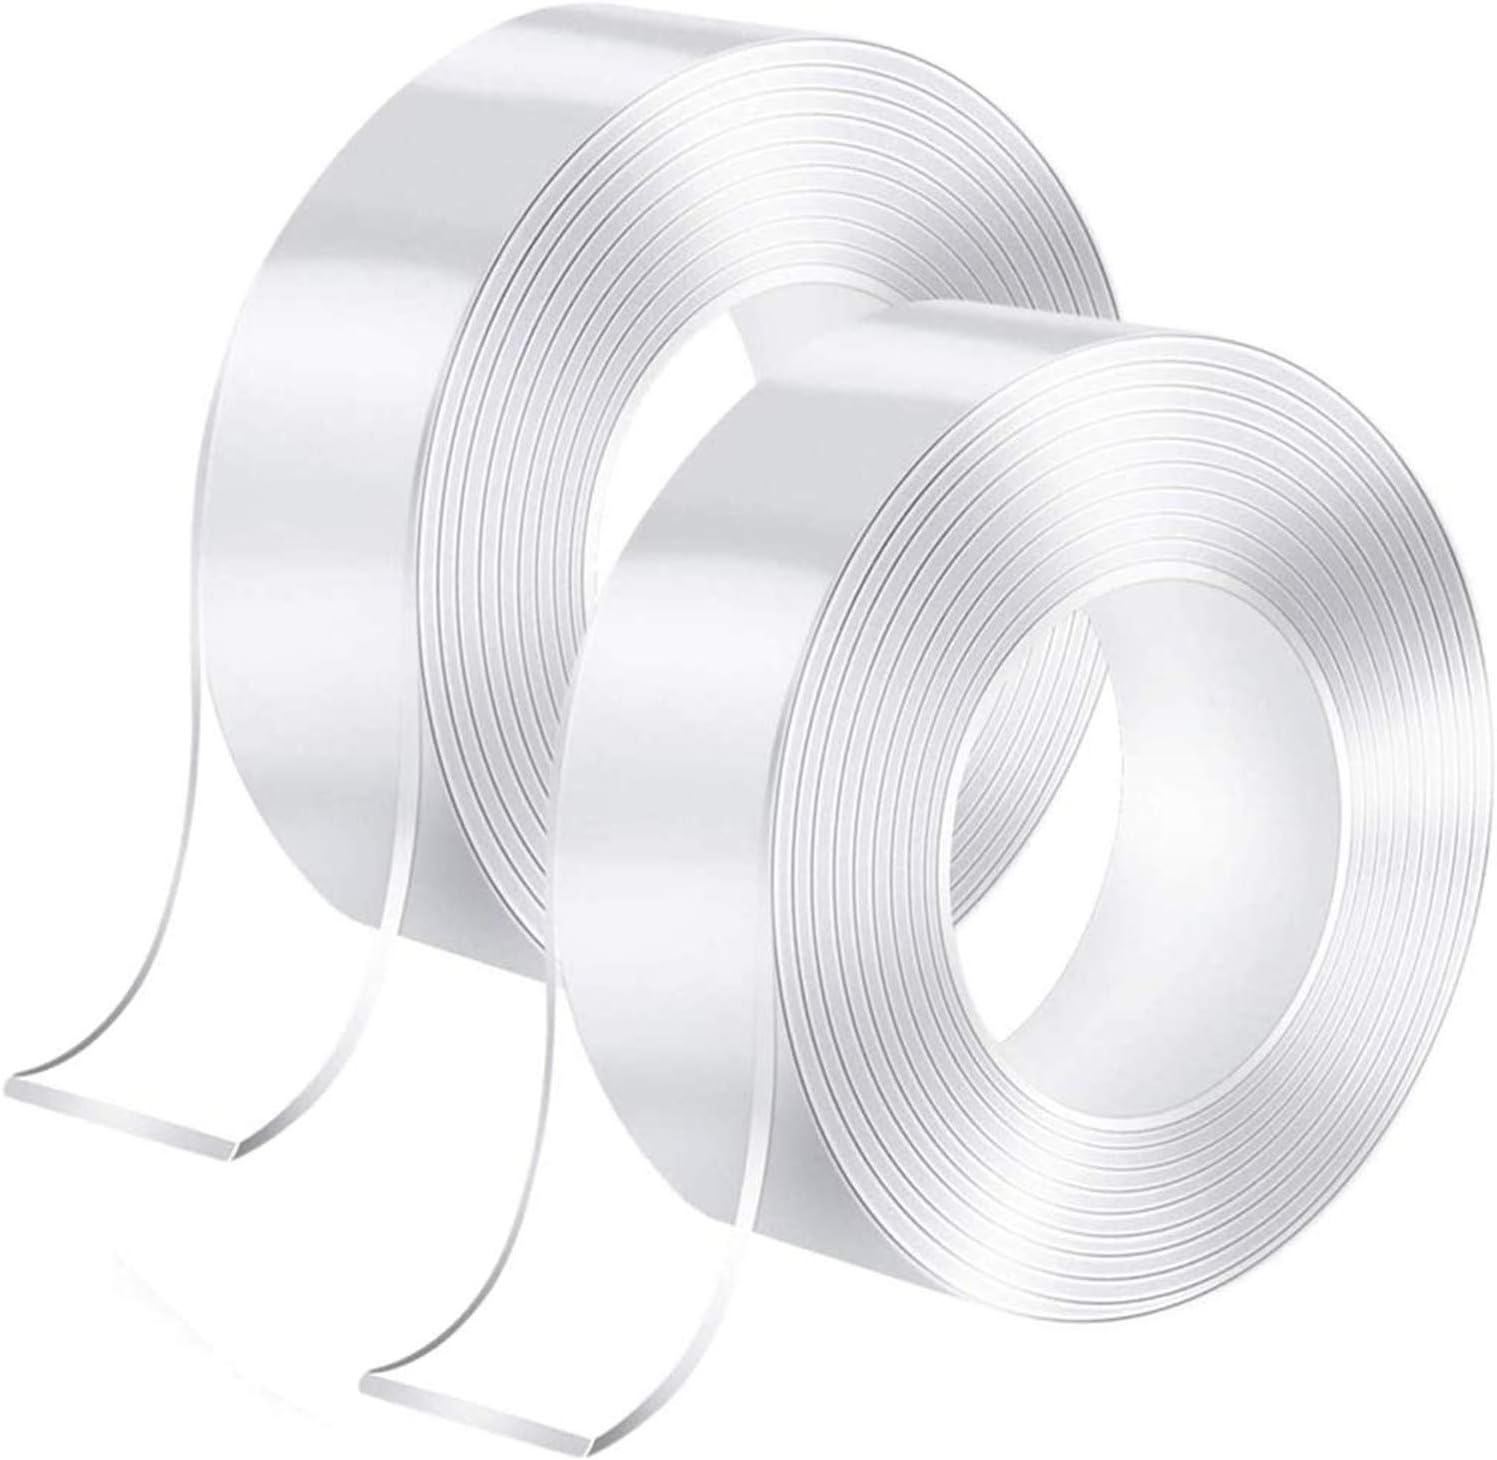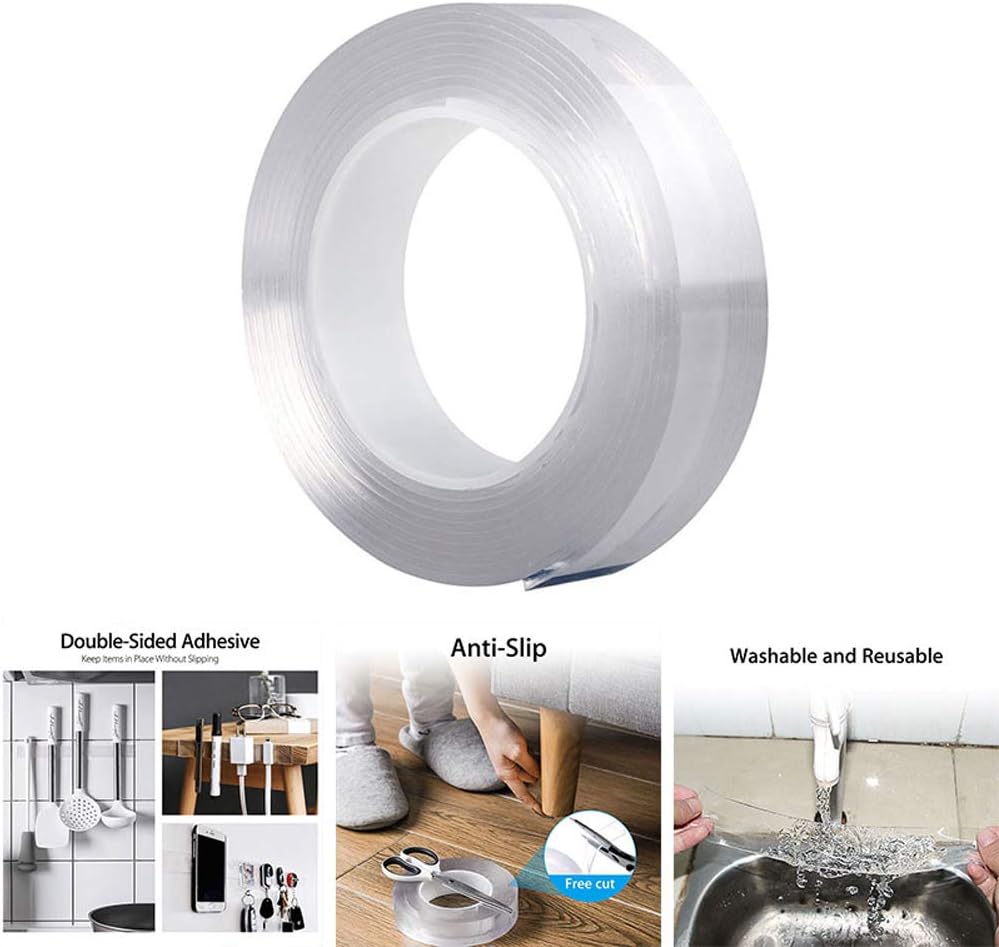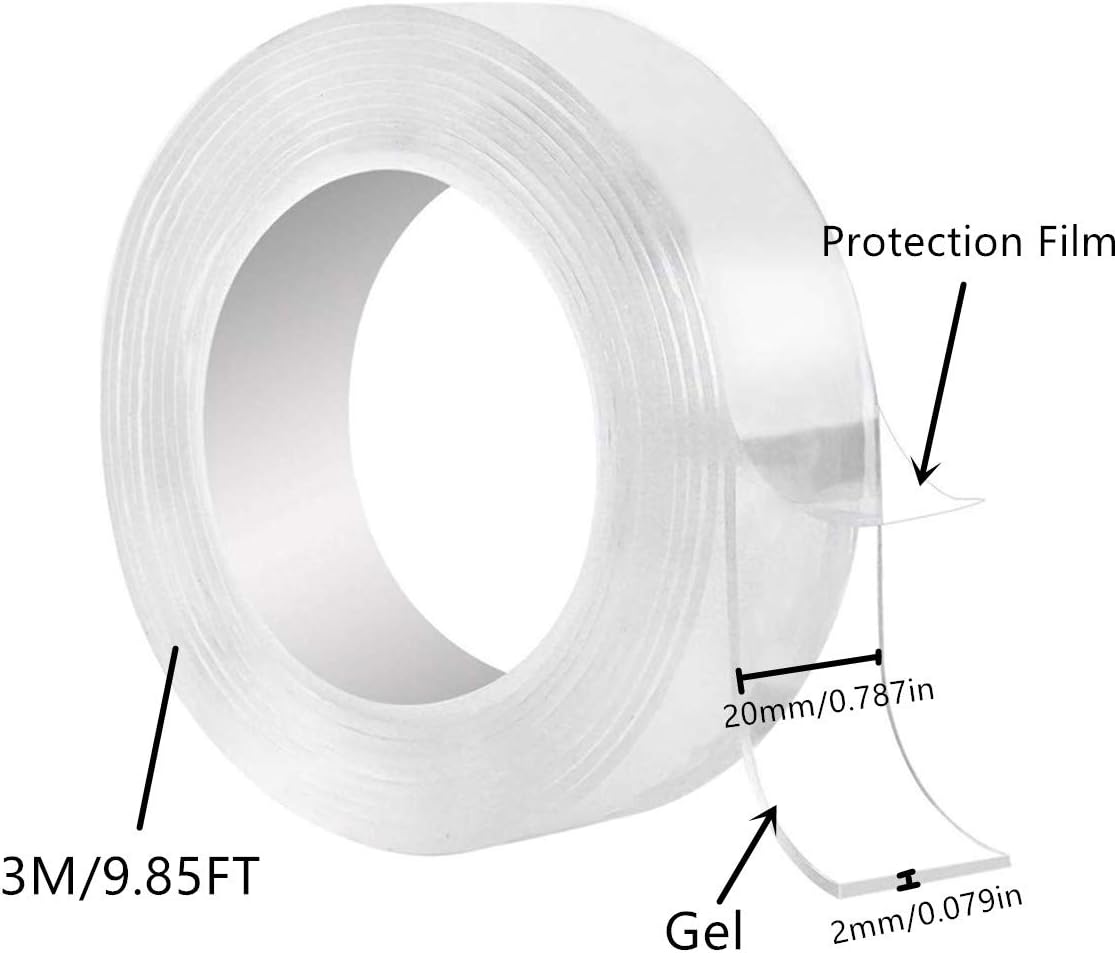
Double Sided Tape Heavy Duty, SidiOutil Multipurpose Removable Traceless Mounting Adhesive Tape for Walls Washable Reusable Strong Sticky Strips Gel Grip Tape, Carpet Mat Poster Tape
Category: Tools & Home Improvement
WHY Choose The SidiOutil Reusable Double Sided Tape? Made from the latest Acrylic-Gel material, our transparent adhesive tapes are very strong,durable,removable,traceless,and no residue. This SidiOutil gel tape can be used repeatedly,and its material is washable.When it gets dirty, wash it with warm water,and dry it,The tape will regain its stickiness. 2 Rolls adhesive tape length 19.7ft/6m, width 0.8in/20mm, thickness 0.08 in/2mm, you can cut this heavy duty double sided tape to any length or size you want. Specification: Product name: Double Sided Tape Product material: Acrylic glue Product size: 12*12*2cm/4.72*4.72*0.8in Quantity: 2PACK 3M Color: Transparent Package Weight: 260g Package size: 25*12*2CM/9.84*4.72*0.8IN Product usage: home, office, car, wardrobe, bathroom, and so on. You can use it to paste photos and posters, fix carpet mats, stick items on the wall, like mobile phone, remote control, keys, kitchen tools and so on, very convenient for you to organize things. Package contents: 2 *Double sided tape If you have problems before and after ordering, do not hesitate to let us know, we are always at your service.
Features: ✅HIGH QUALITY MATERIAL: SidiOutil Double Sided Tapes are made from Acrylic glue. the adhesive does have an ultra-strong viscosity.This super adhesive tape works perfectly in temperature range from -16C(0F) or 62C(150F). | ✅REUSABLE AND FREE CUT: SidiOutil Mounting Adhesive Tape can be cut different lengths that you need. The removable double-sided tape is very easy to remove and will not damage your walls or surfaces and leave no residue. Wash it with water and dry it to regain its stickiness when the Washable Adhesive Tape gets dirty. | ✅SEAMLESS AND NO HARM TO THE SURFACE: SidiOutil seamless tape with transparent design make them almost invisible which is quite suitable for nice home decoration. Easy to paste and won’t damage your walls, no need to nail and drill. | ✅EASY TO USE: Just take up to one minute to say goodbye to your tangled gadgets. The tape is with the width 20mm ,thickness 2mm,length per roll is 3M /9.85Feet. You can easily cut the nano tape to any size you need. It is sturdy and durable but can easily be stretched and recycled,the clean and smooth surface holds up to 1 KG (2.2 LBS). | ✅WIDE USE: SidiOutil reusable double-sided adhesive tape can be used to paste all kinds of objects, such as picture frames,ornaments,carpets,kitchen hooks,mobile phone holders, wall stickers. So you can use it in your home,office,outdoor and so on. We suggest you to use it on the smooth surfaces, and the flimsy wall is not your choice, avoid causing the surface of the wall to fall off.